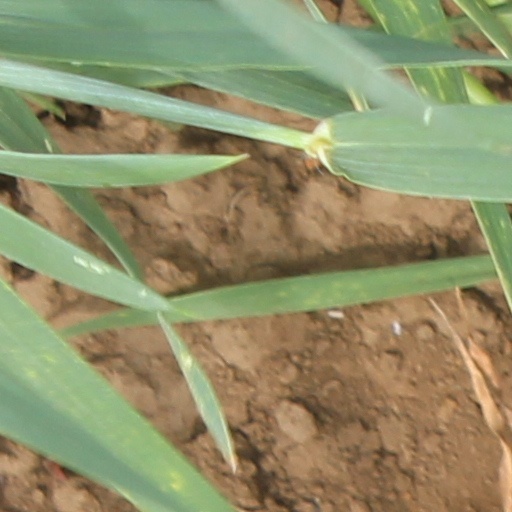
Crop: wheat